Wally Gilbert

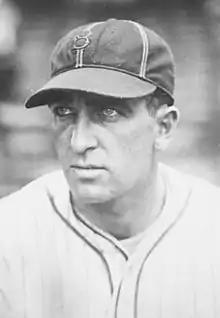
Wally Gilbert with Brooklyn, c. 1930

Walter John "Wally" Gilbert (December 19, 1900 – September 7, 1958) was an American athlete who performed in professional baseball, football and basketball.